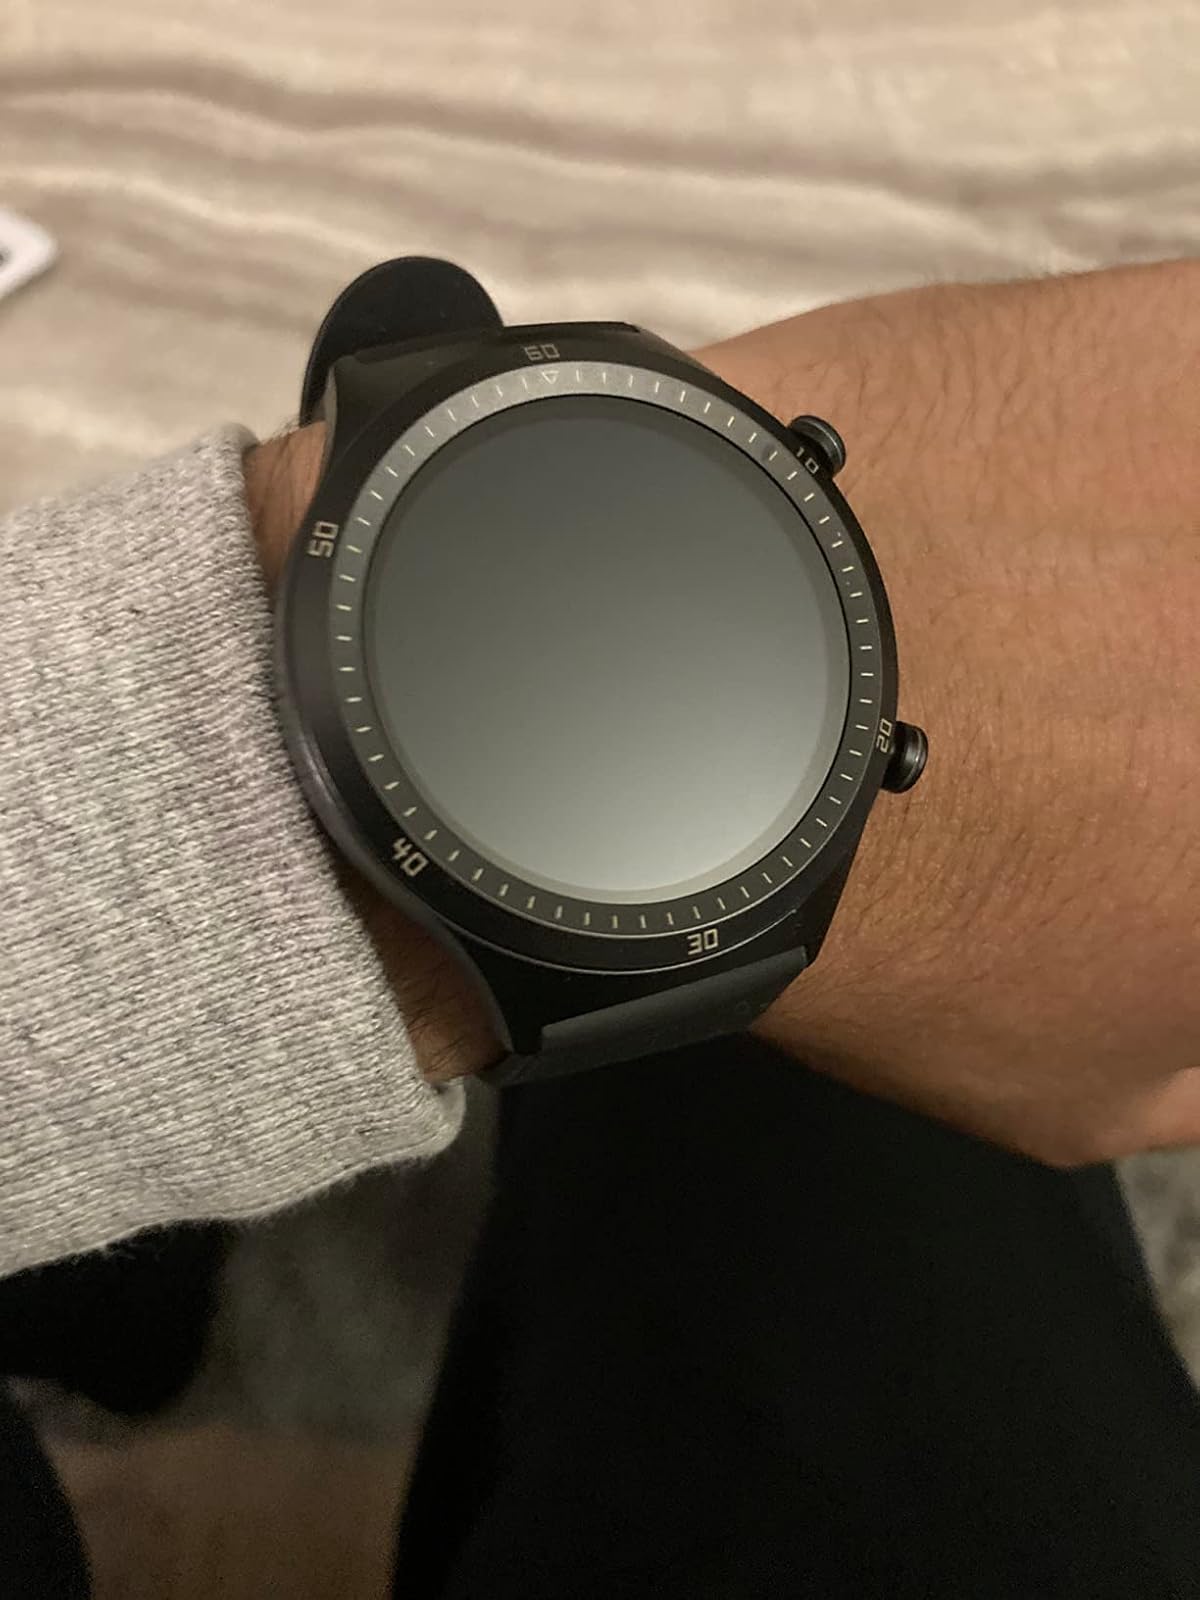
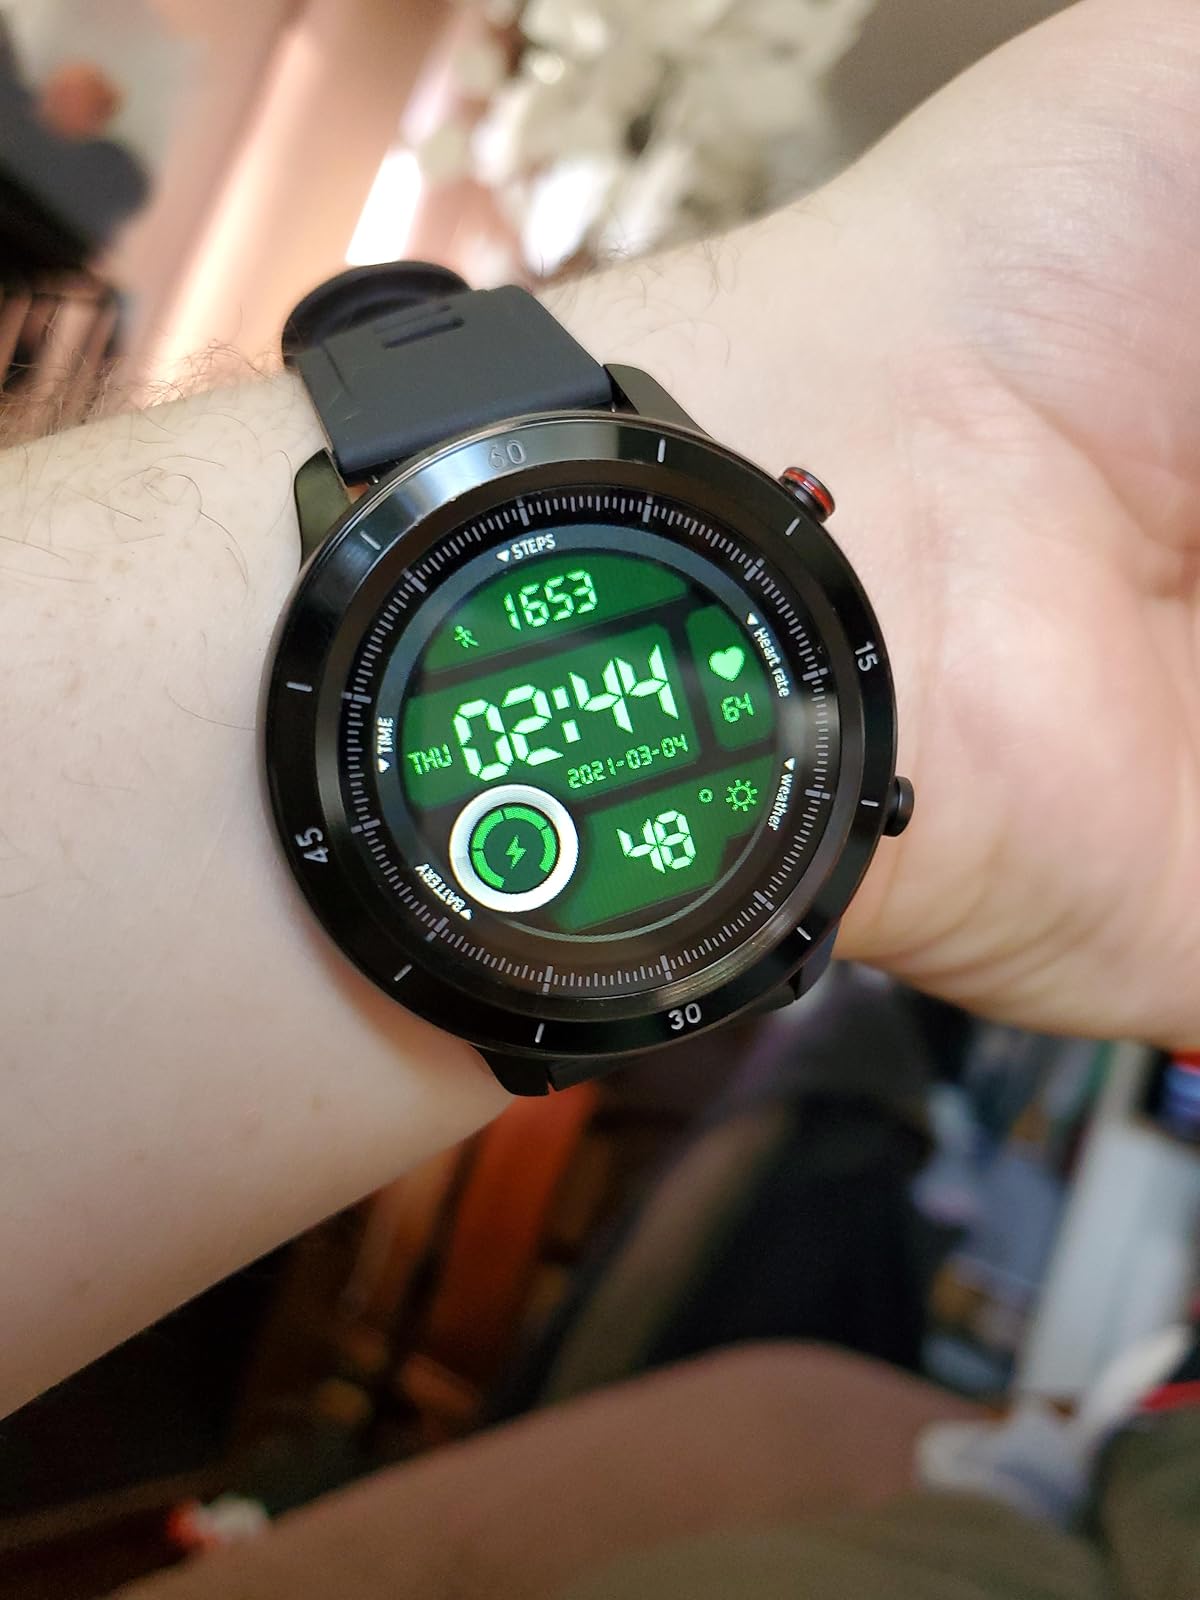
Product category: smartwatch
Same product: no